Magdeburg rights

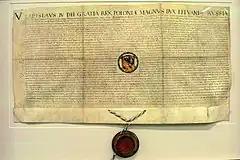
Confirmation of Magdeburg rights for Biržai by King Władysław IV Vasa

The first town to be granted Magdeburg rights in Poland was Złotoryja in 1211. Soon many towns were vested with the law including Wrocław, Opole, Inowrocław, Sandomierz, Gniezno, Poznań, Bochnia, Głogów, Bytom, Sieradz, Kraków, Legnica, Opatów, Konin, Piotrków, Racibórz in the 13th century, whereas Szczecin and Stargard were granted the rights in 1243 by the duke of Pomerania. The Law of Magdeburg implemented in Poland was different from its original German form. It was combined with a set of civil and criminal laws, and adjusted to include the urban planning popular across Western Europe – which was based (more or less) on the ancient Roman model. Meanwhile, country people often ignorant of the actual German text, practiced the old common law of Poland in private relations. Local variants of Magdeburg law were created, such as Środa law based on the rights granted to Środa Śląska by Henry the Bearded in 1235, Kalisz law, a variant of the Środa law, based on the rights granted to Kalisz by Bolesław the Pious before 1268, and Poznań law, a variant of Magdeburg rights, based on the rights granted to Poznań by Bolesław the Pious in 1253.